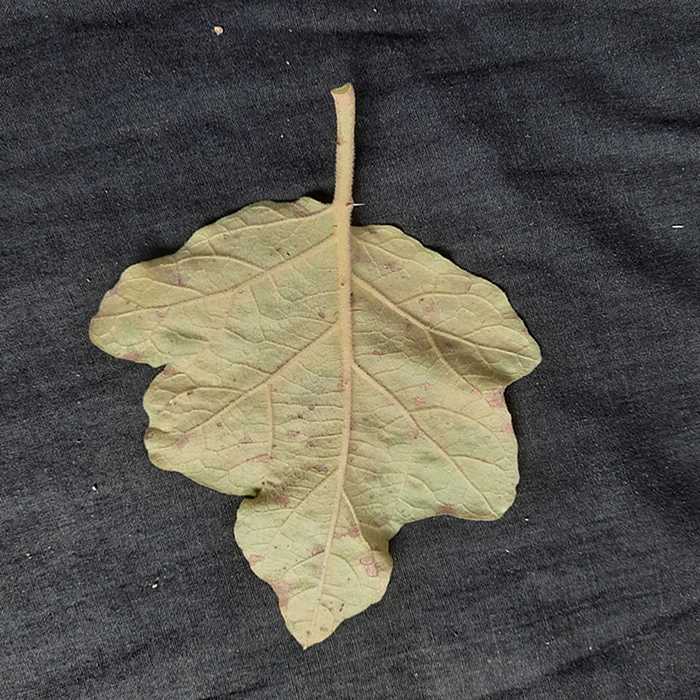
Plant: Eggplant
Label: Eggplant Cercopora leaf spot